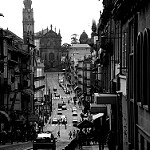
Label: street